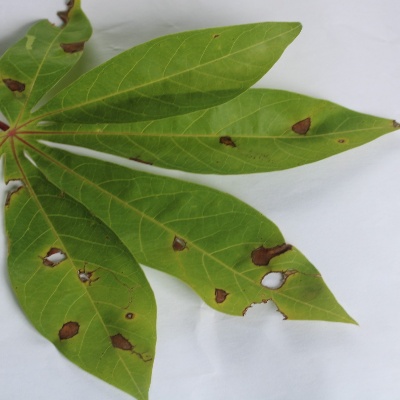
Crop: Cassava
Condition: brown spot